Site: brandenburg
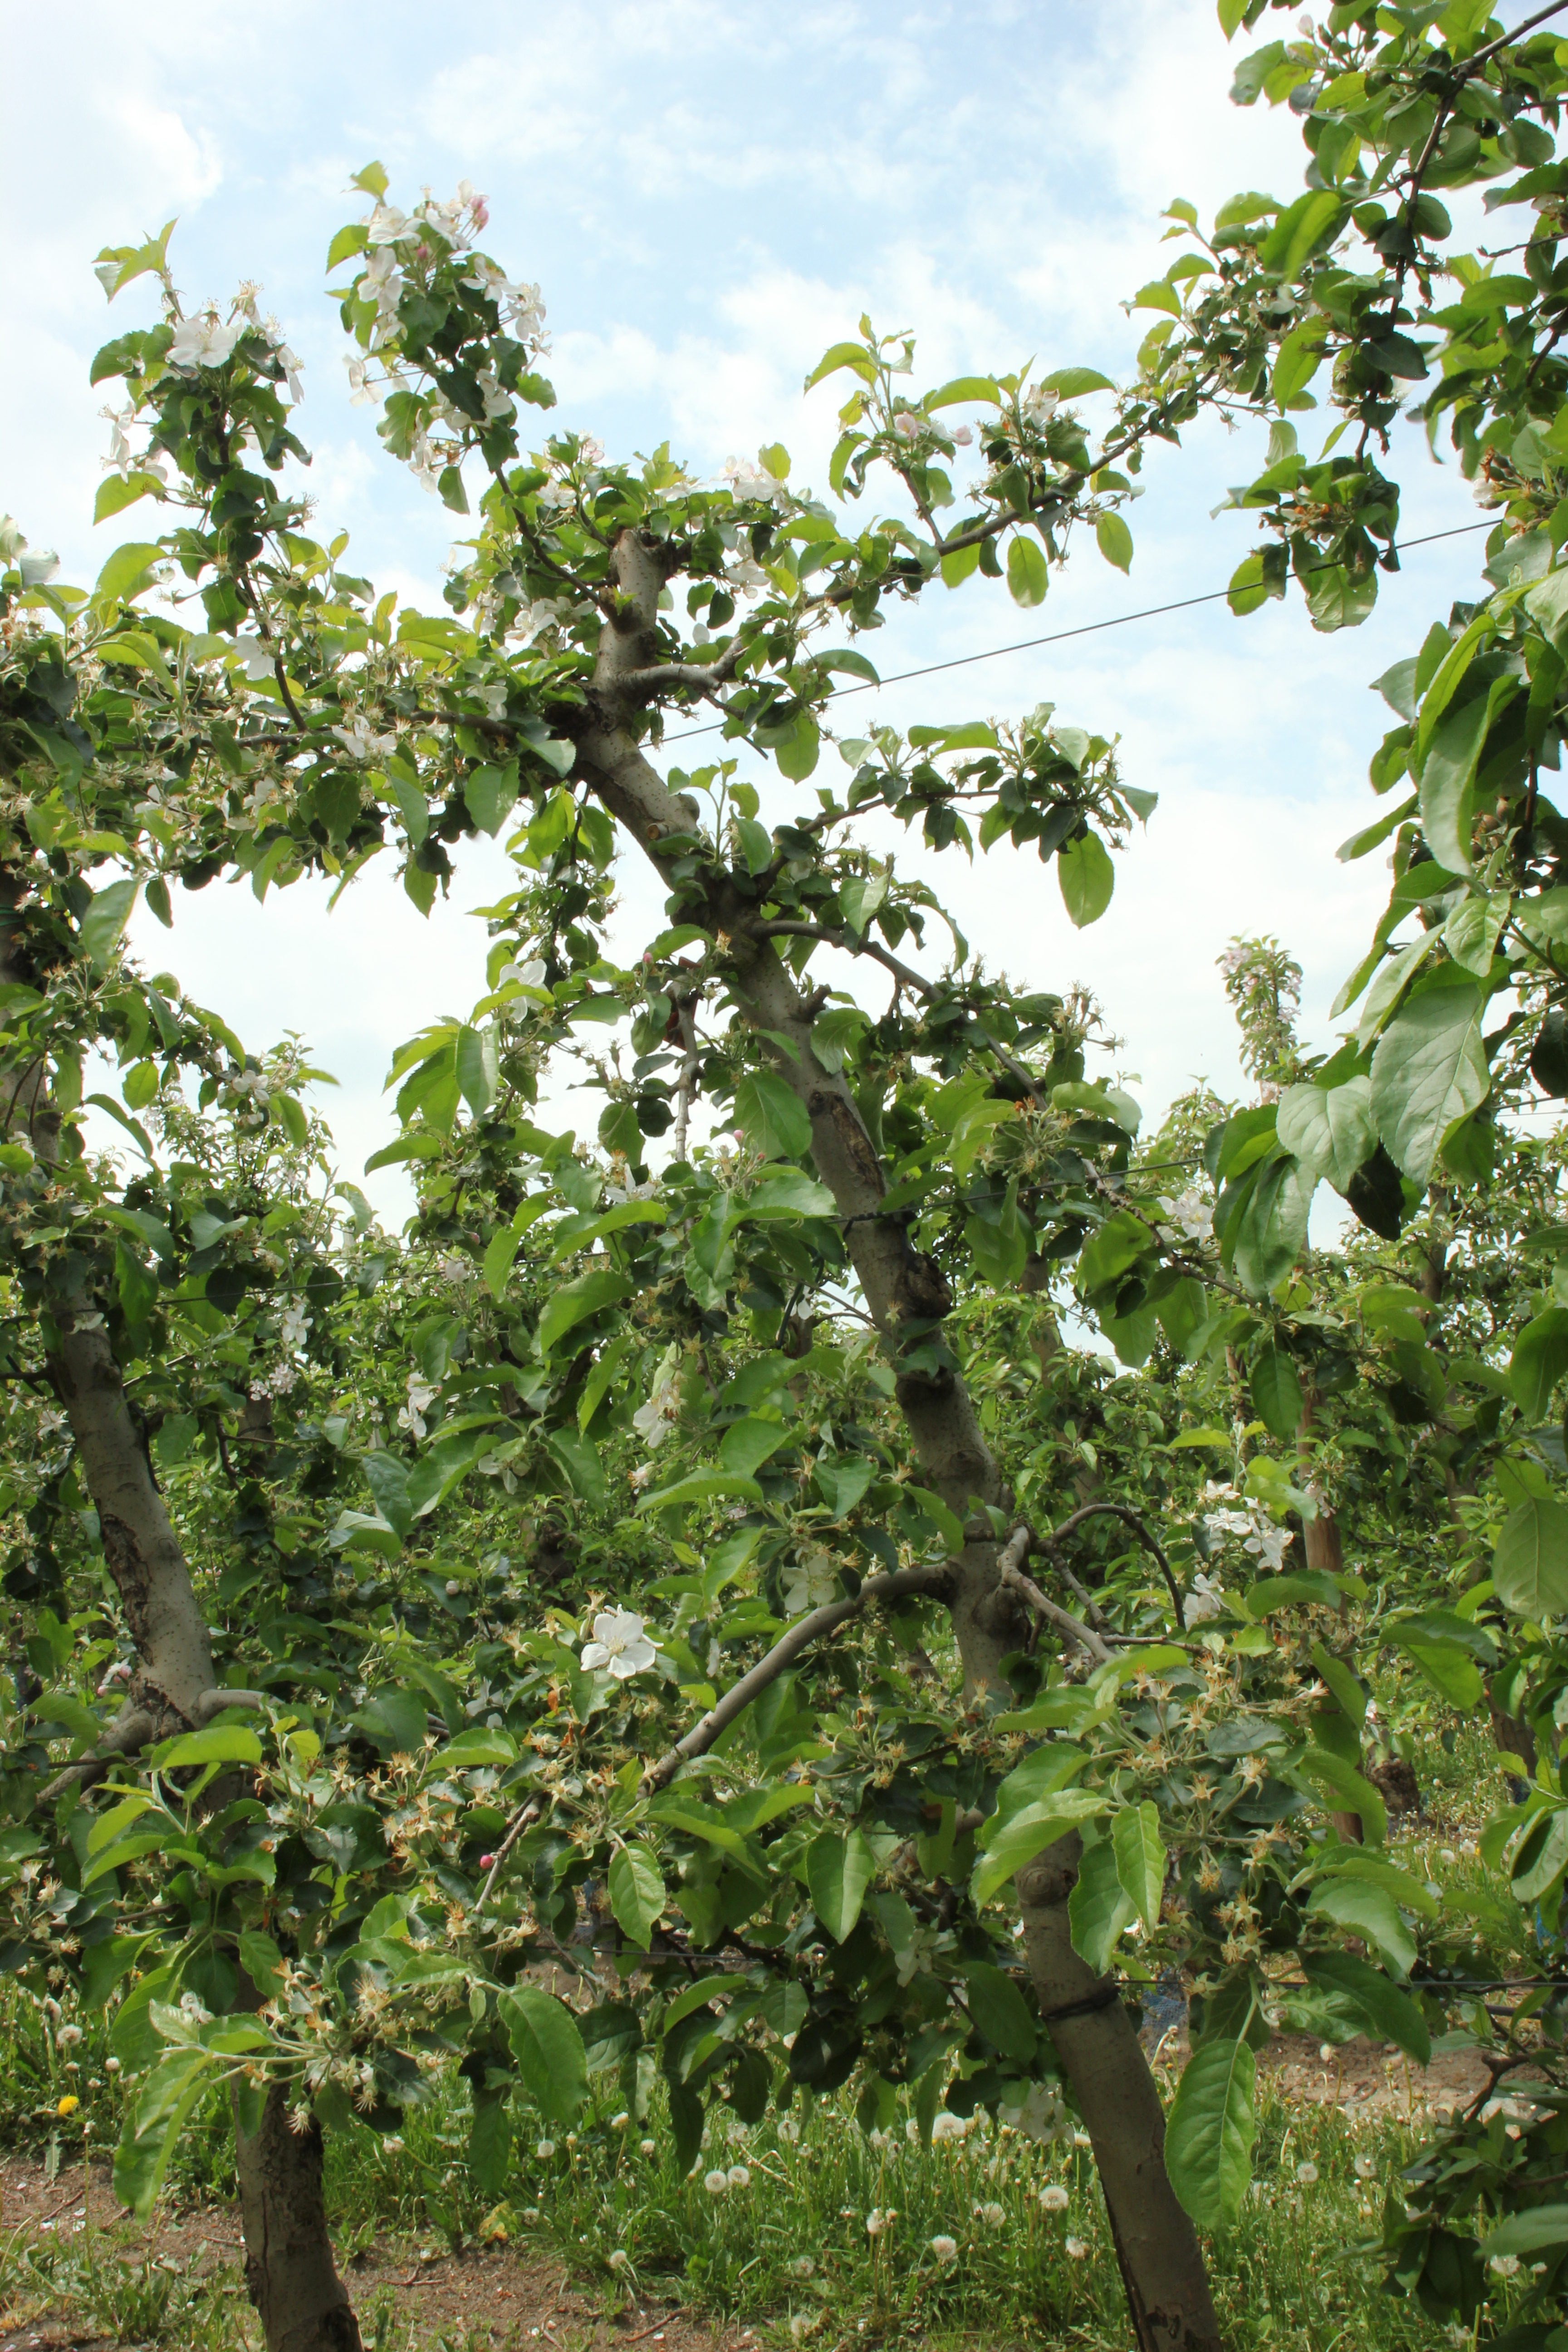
Growth stage (BBCH 67): Flowering